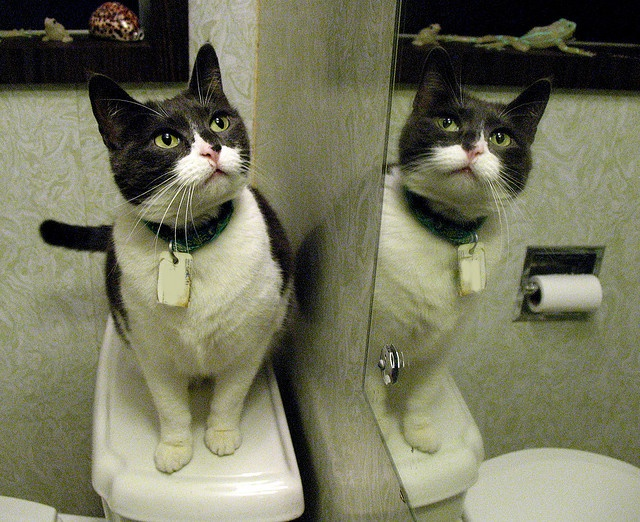
A cat next to a reflection of itself in a mirror.
A black and white catch sits on a toilet looking in a mirror.
A cat standing on the back of a toilet and it's reflection showing up in a mirror.
A cat is looking at his reflection in the mirror.
Cat standing on back of commode looking reflection in mirror.